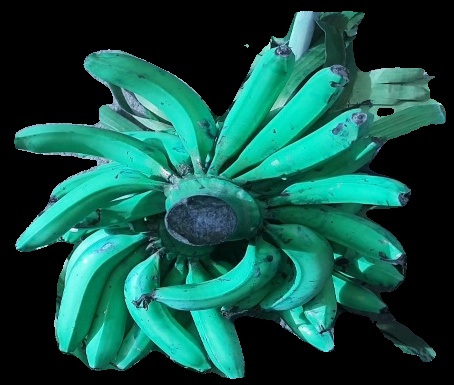
Variety: pachbale
Grade: grade3